Robert Whaley

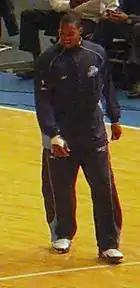
Whaley with the Jazz in December 2005

Robert Antawon Whaley (born April 16, 1982) is an American former professional basketball player.